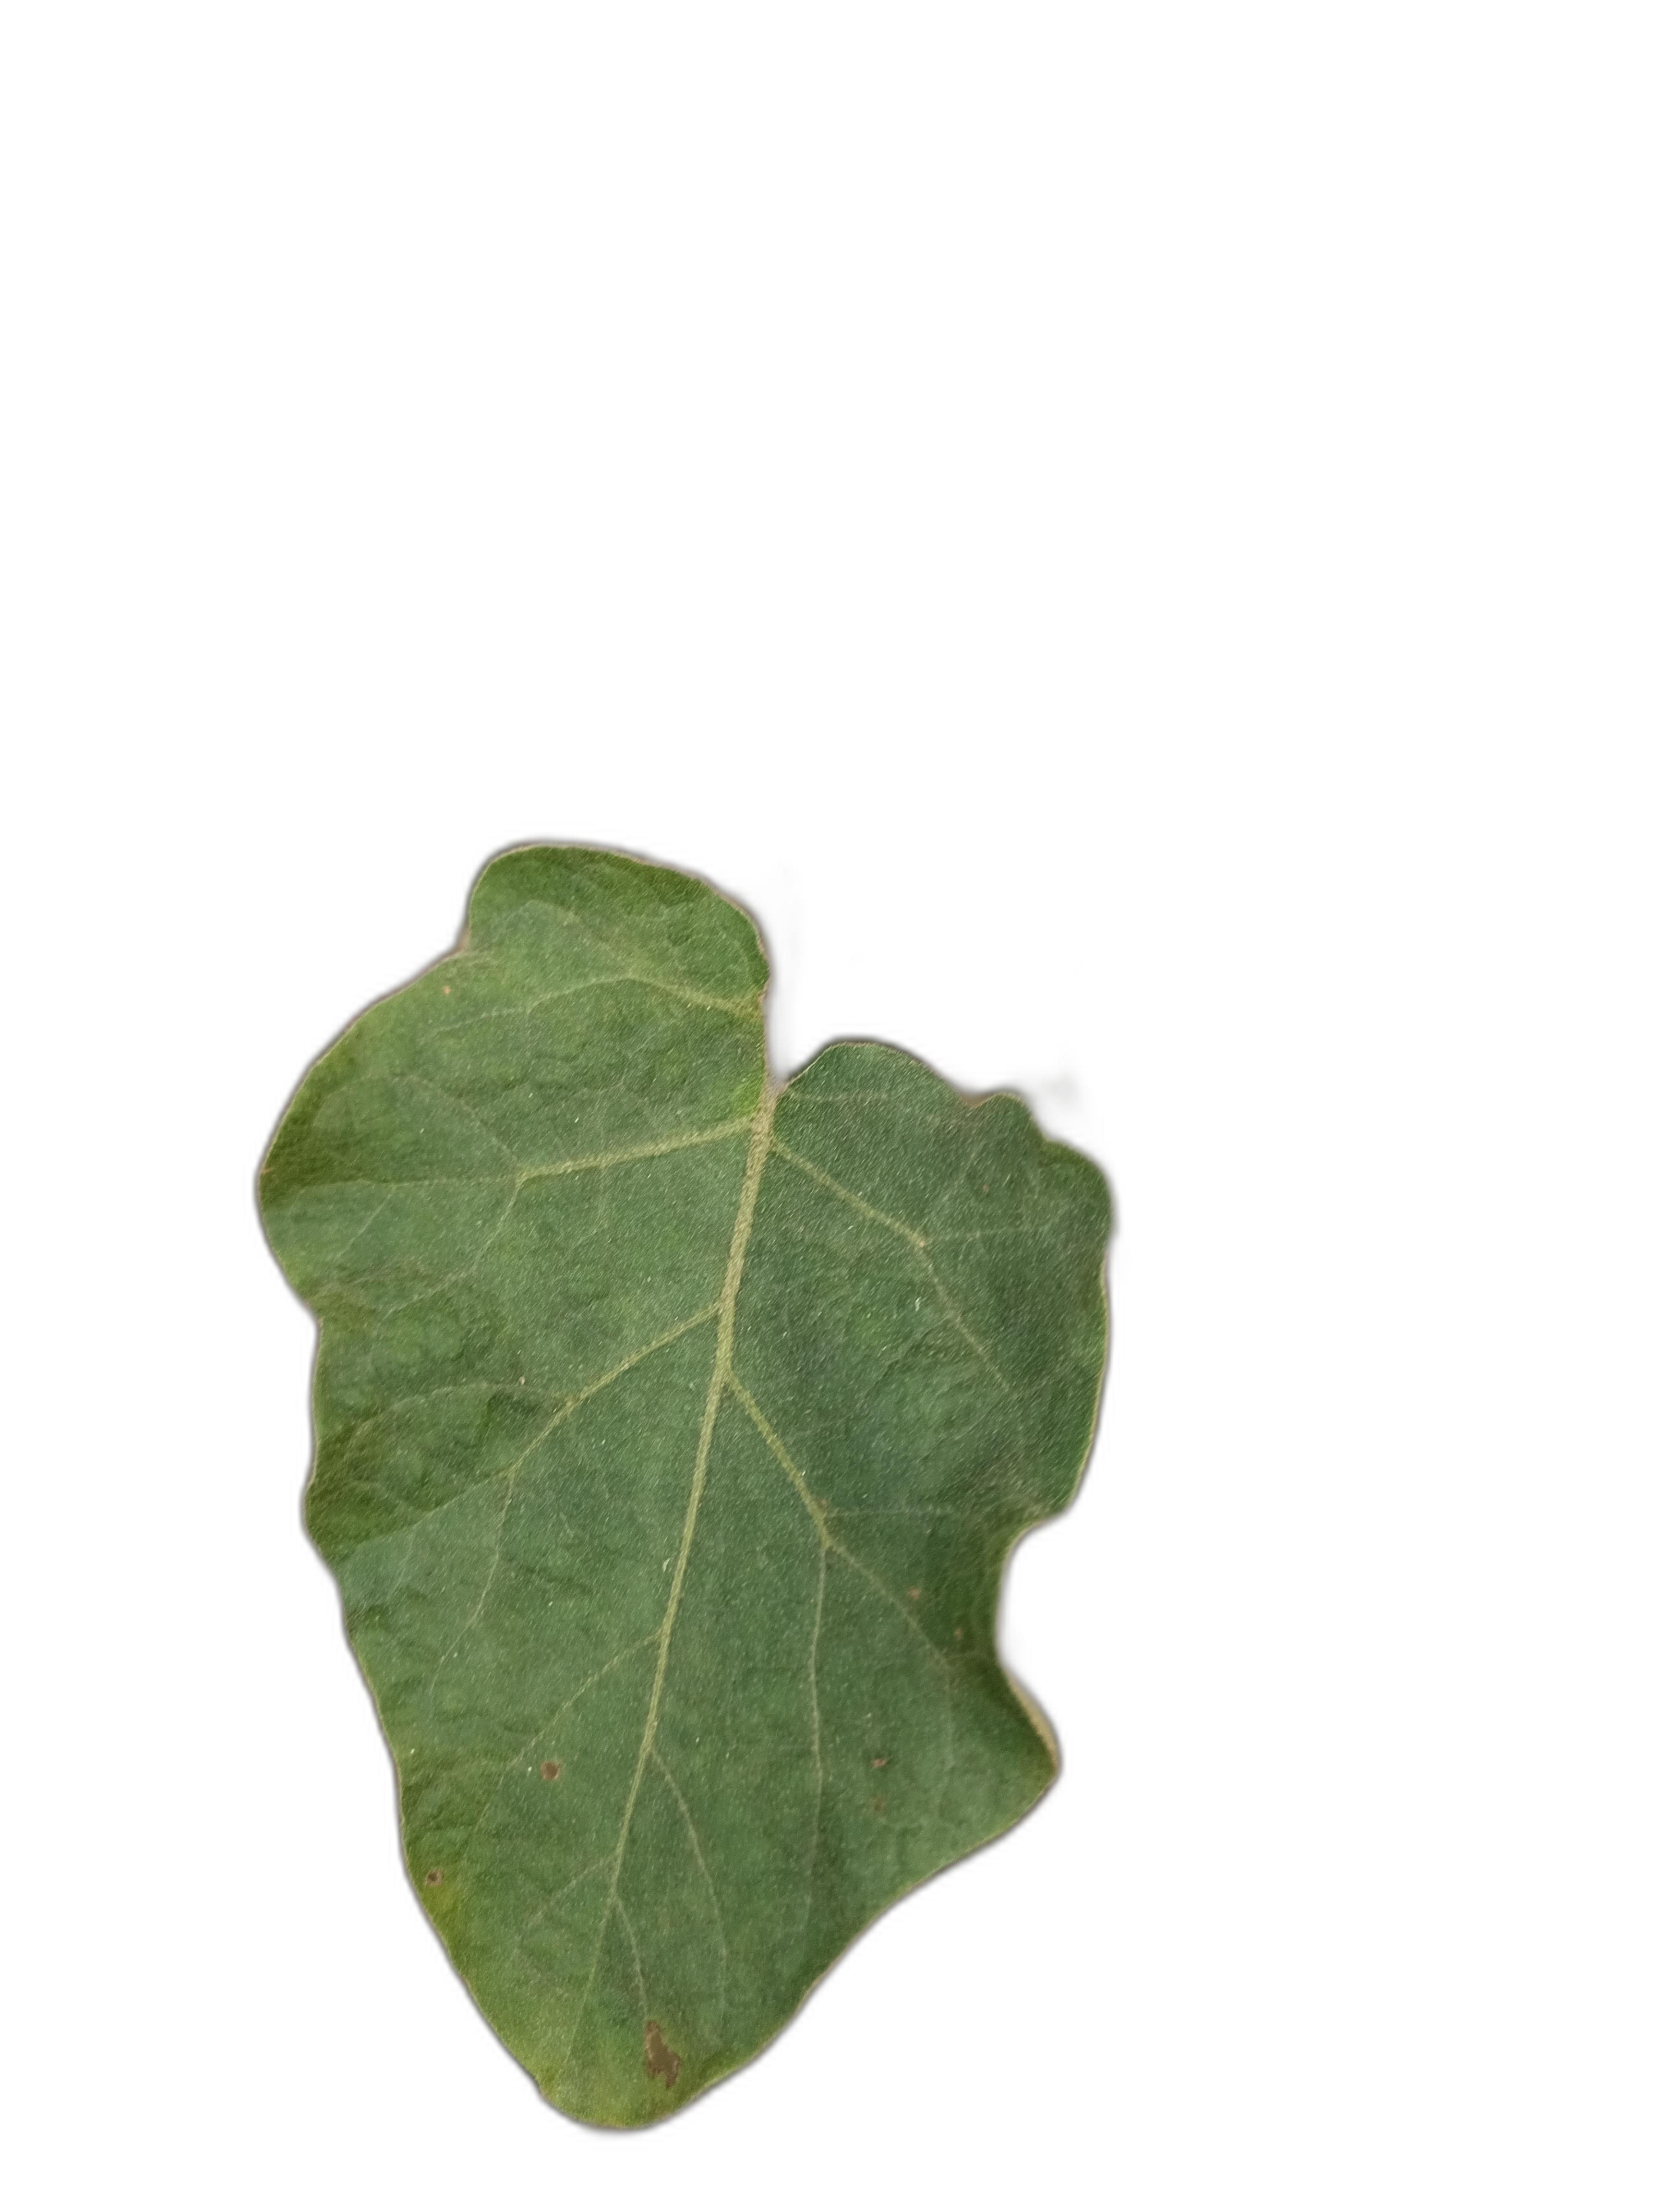
Label: Healthy Leaf